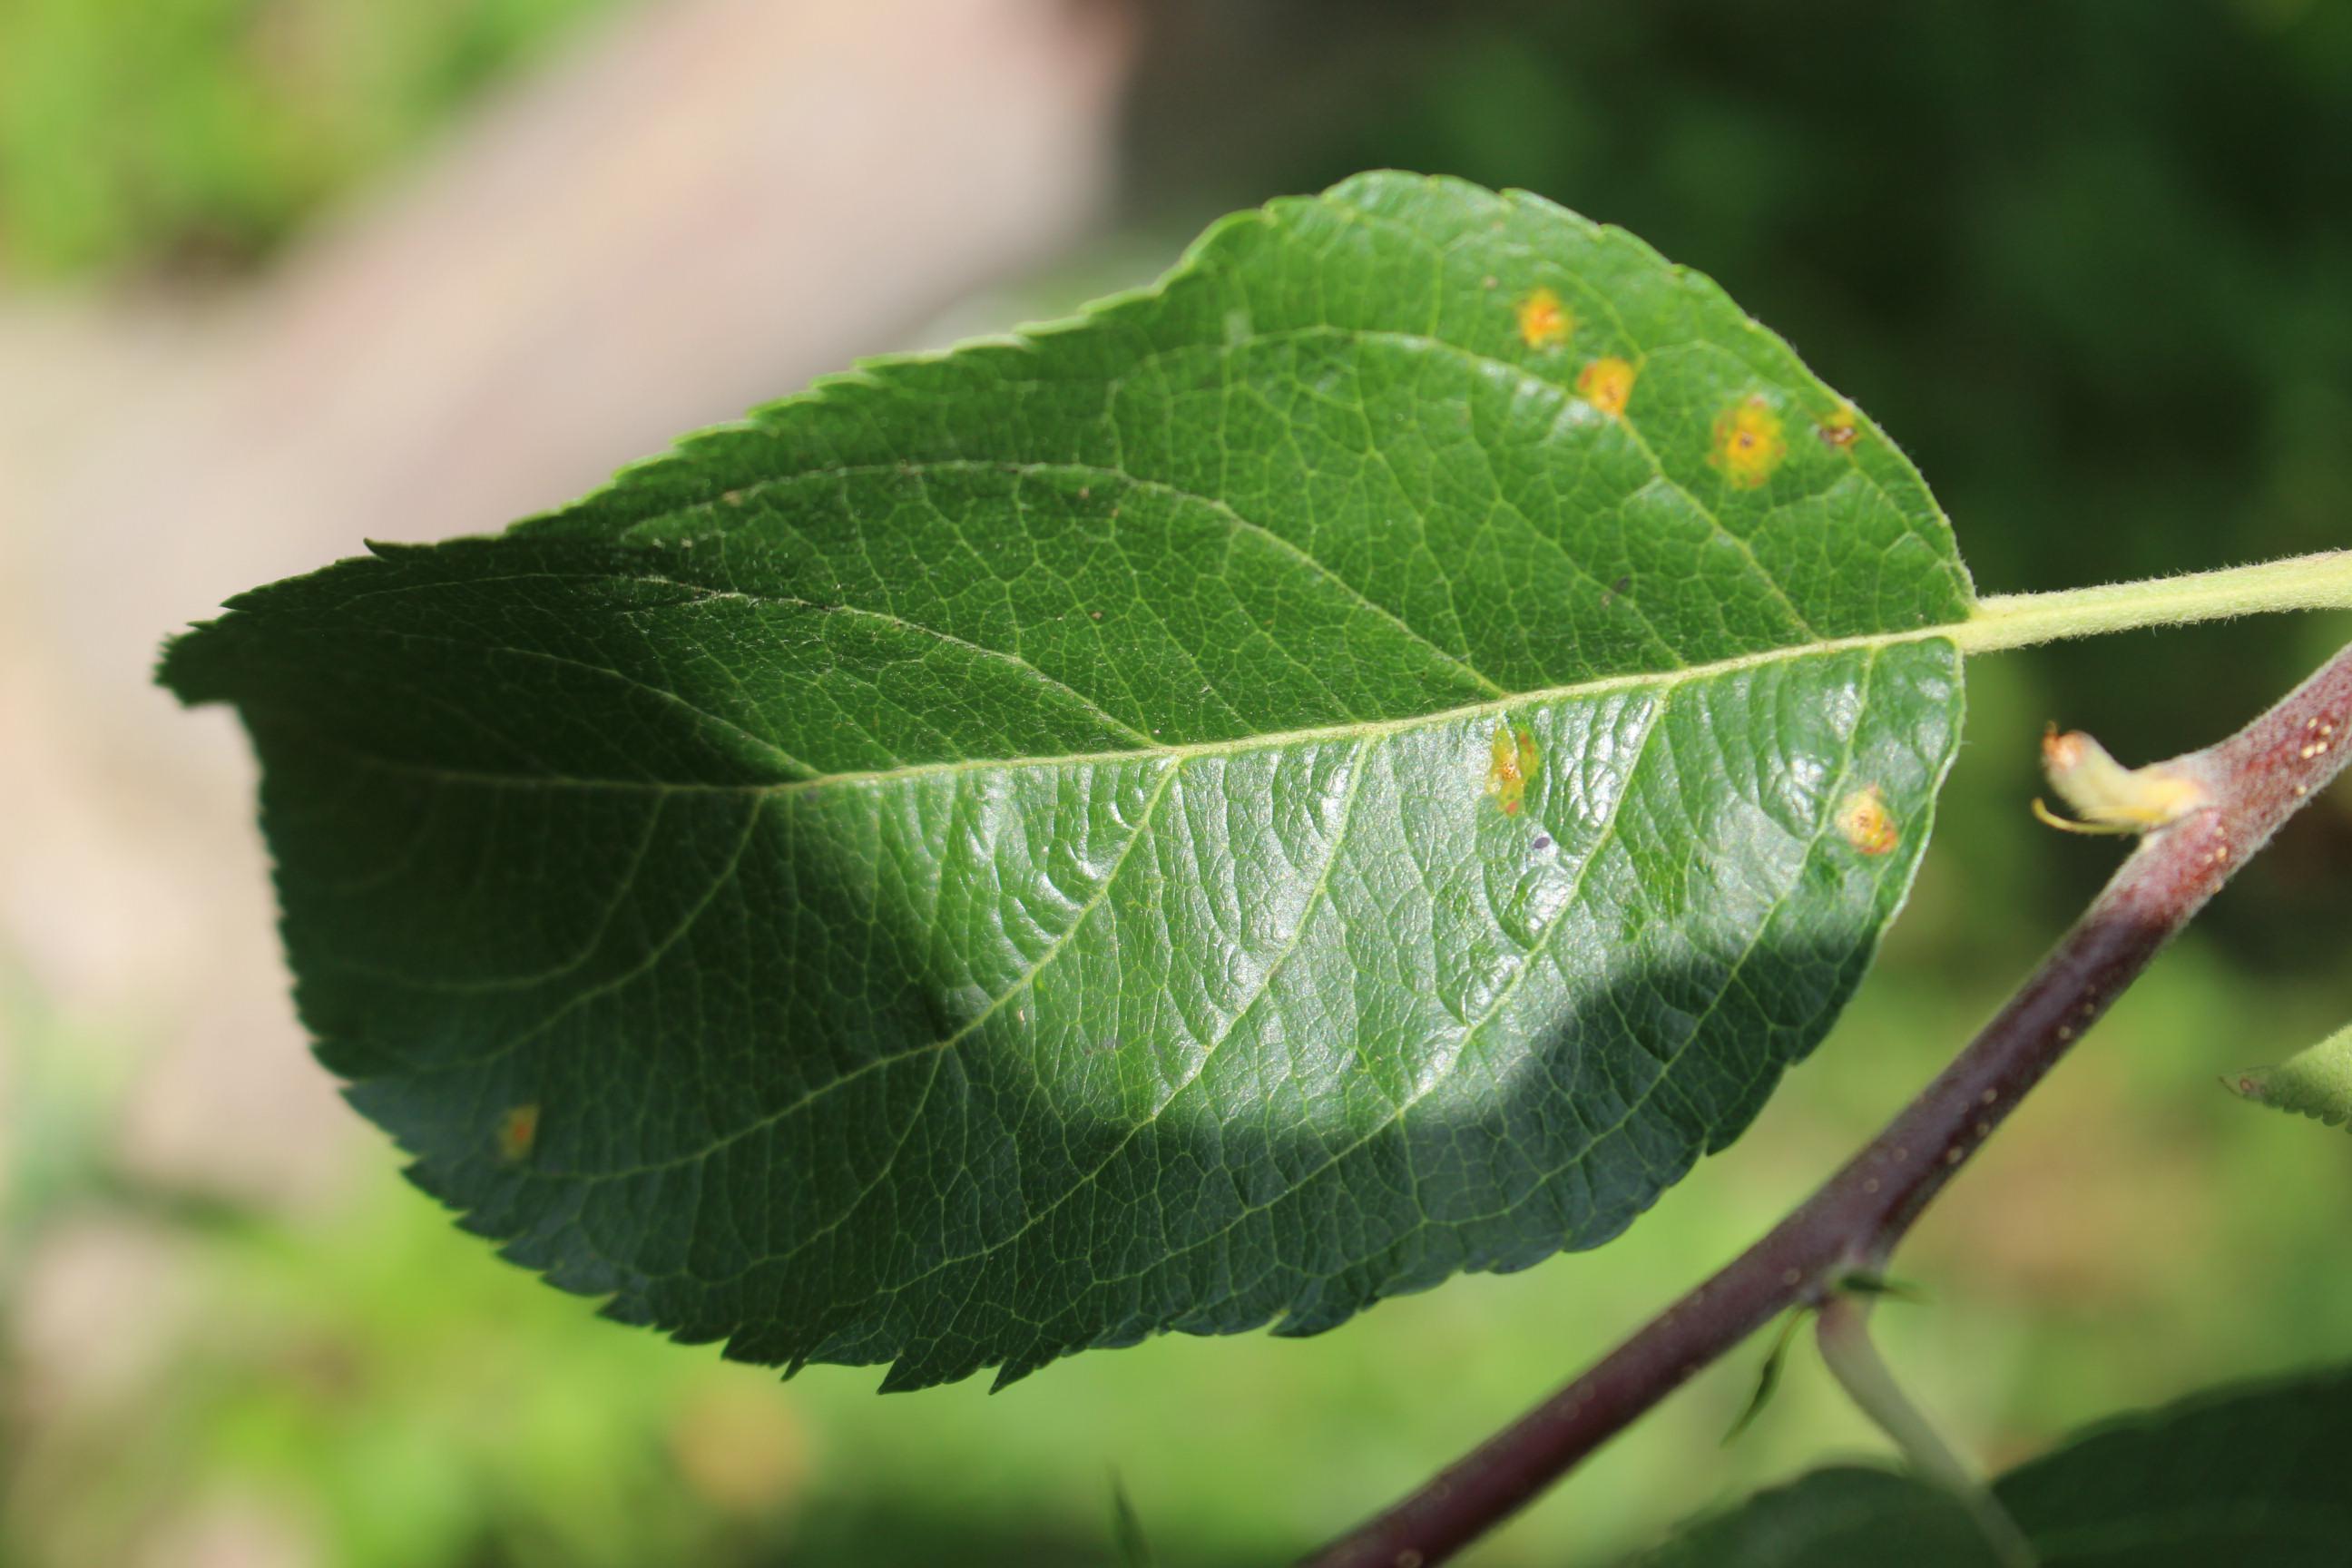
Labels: rust